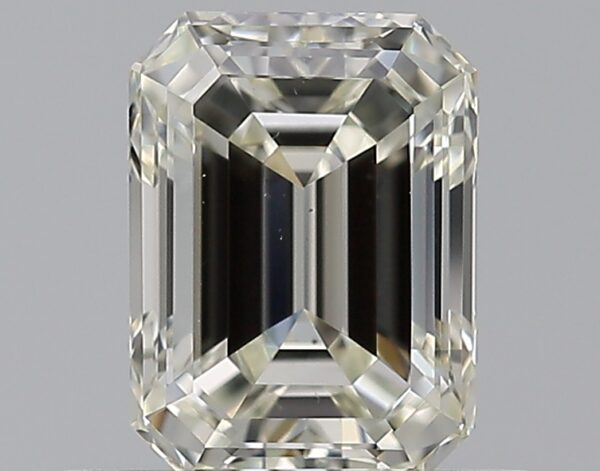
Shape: emerald
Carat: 0.71
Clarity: VS1
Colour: K
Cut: EX
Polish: EX
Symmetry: VG
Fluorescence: N
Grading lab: GIA
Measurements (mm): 5.9 x 4.35 x 2.99